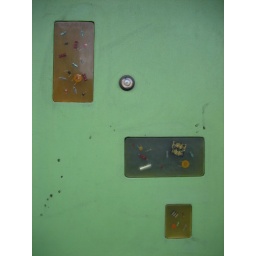
Embedded in the green door